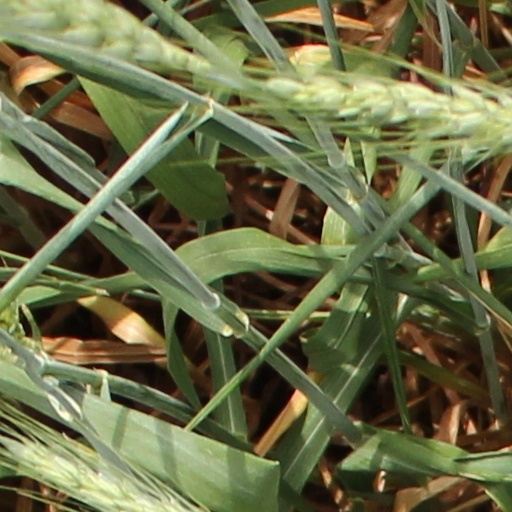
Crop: wheat